General Avia F.22

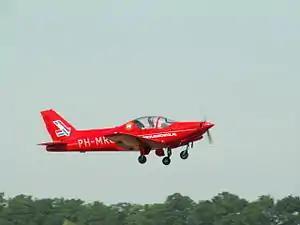
F.22/C

The General Avia F.22 Pinguino is an Italian two-seat aircraft by GeneralAvia. The aircraft has two side-by-side seats in an enclosed canopy cockpit. It was the 22nd aircraft designed by Stelio Frati. The aircraft was manufactured in four configurations, as well as a prototype four-seater.